Ēḻarappaḷḷikaḷ

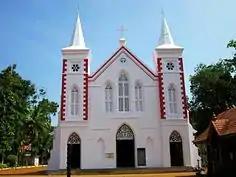
Niranam Pally

Niranam Pally is one of the oldest churches in Kerala. It is believed that the church was founded by St. Thomas, in AD 54 at Niranam near Thiruvalla in Pathanamthitta district. The church was reconstructed several times since then. The stones in the church show the reconstruction in 1259. On his way from Kollam, he arrived at Niranam ("Thrikpapaleswaram") by sea. He converted two Hindu Brahmin families named "Pattamukkil" and "Thayyil" and two Nair families named "Manki" and "Madathilan" to Christianity. He also gave priestly powers to the members of "Pattamukkil" family.